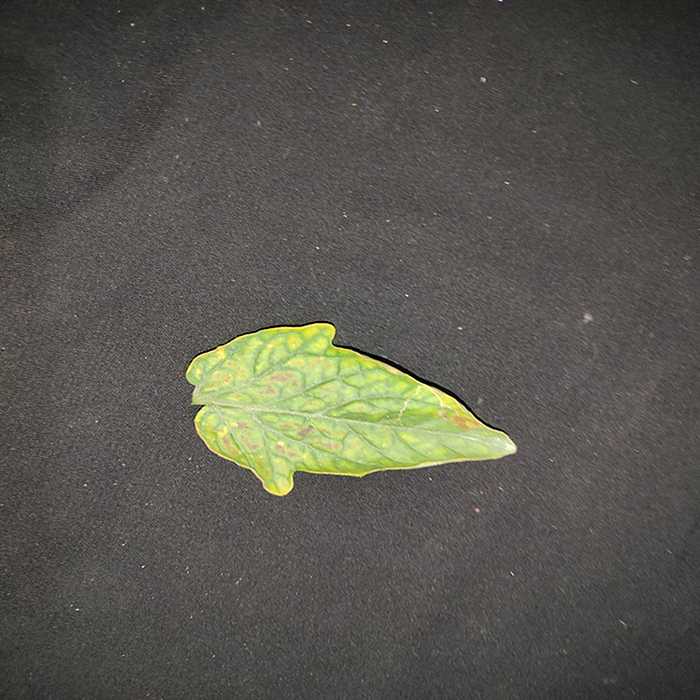
Plant: Tomato
Label: Tomato spotted wilt